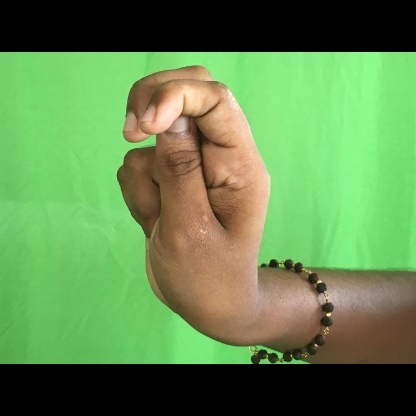
Mudra: Katakamukha